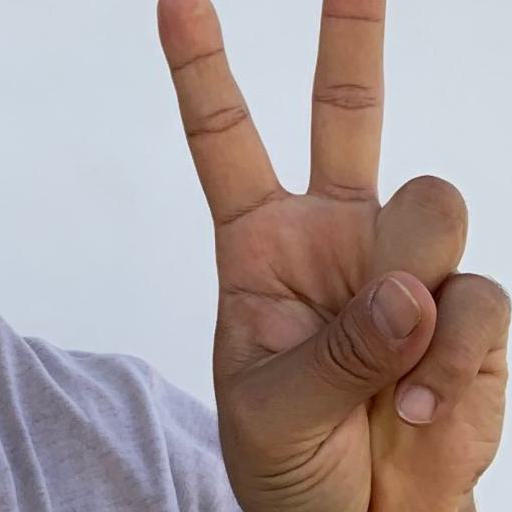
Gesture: peace